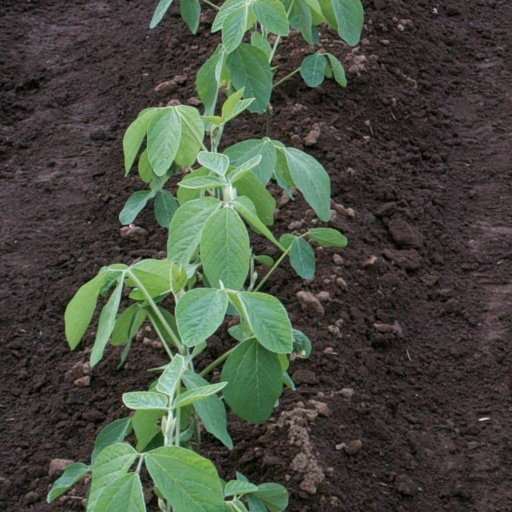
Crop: soybean